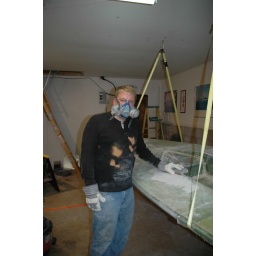
Here I am in my bleached shirt getting glass powder all over me.